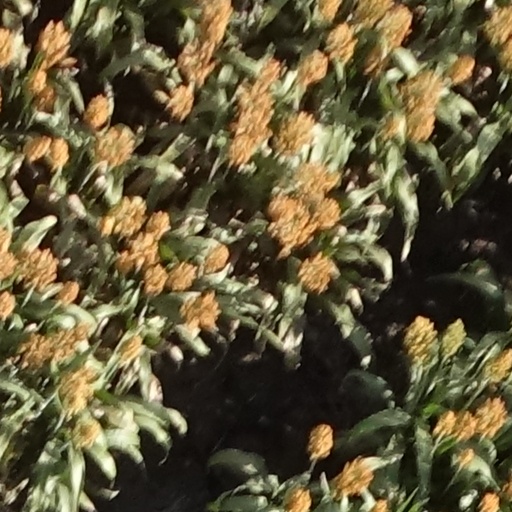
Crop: sorghum